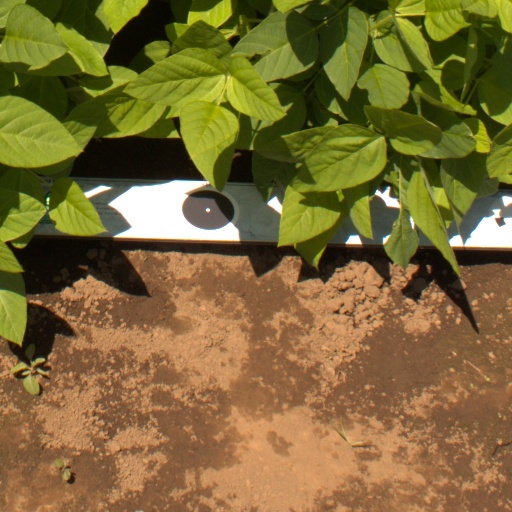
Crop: soybean